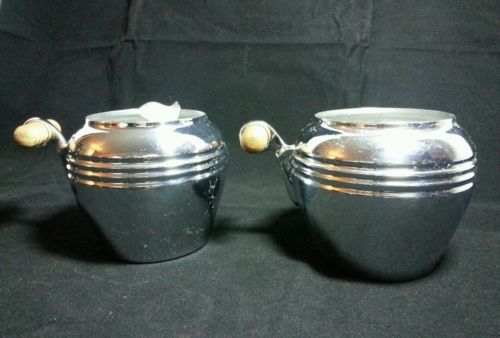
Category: toaster